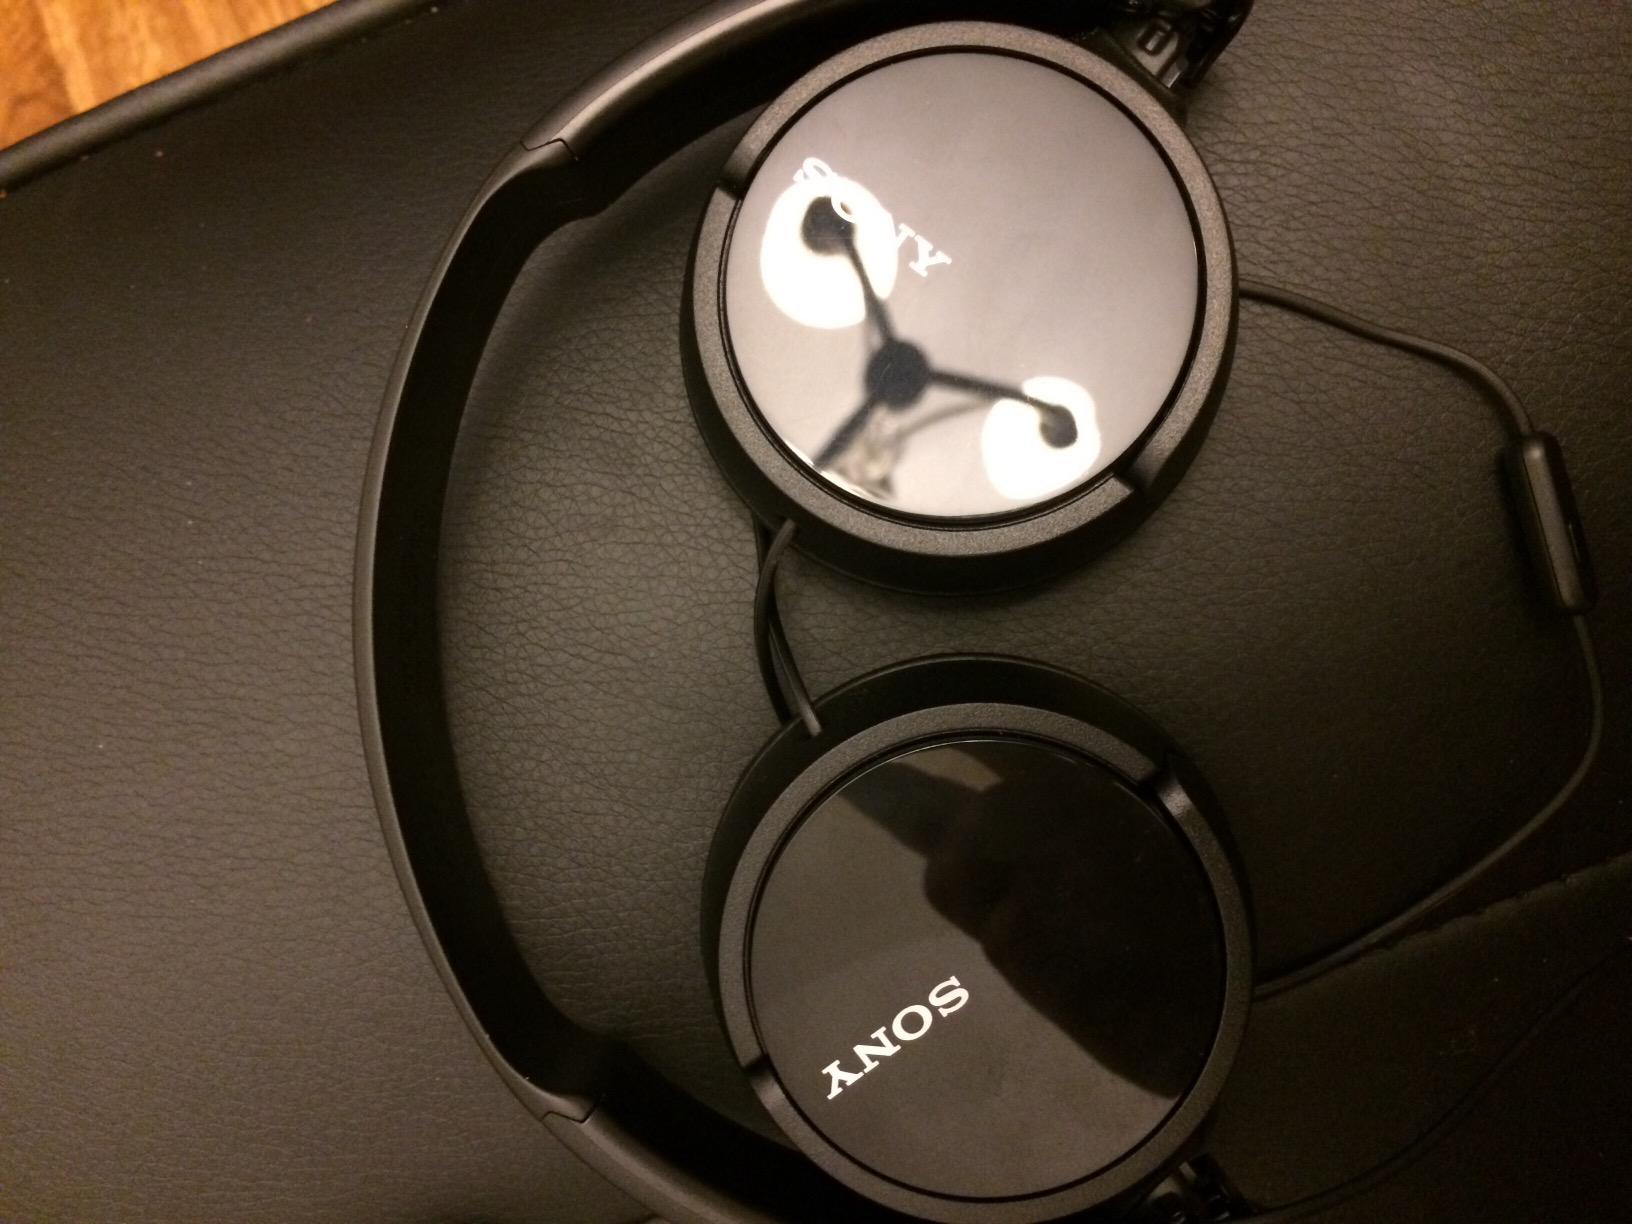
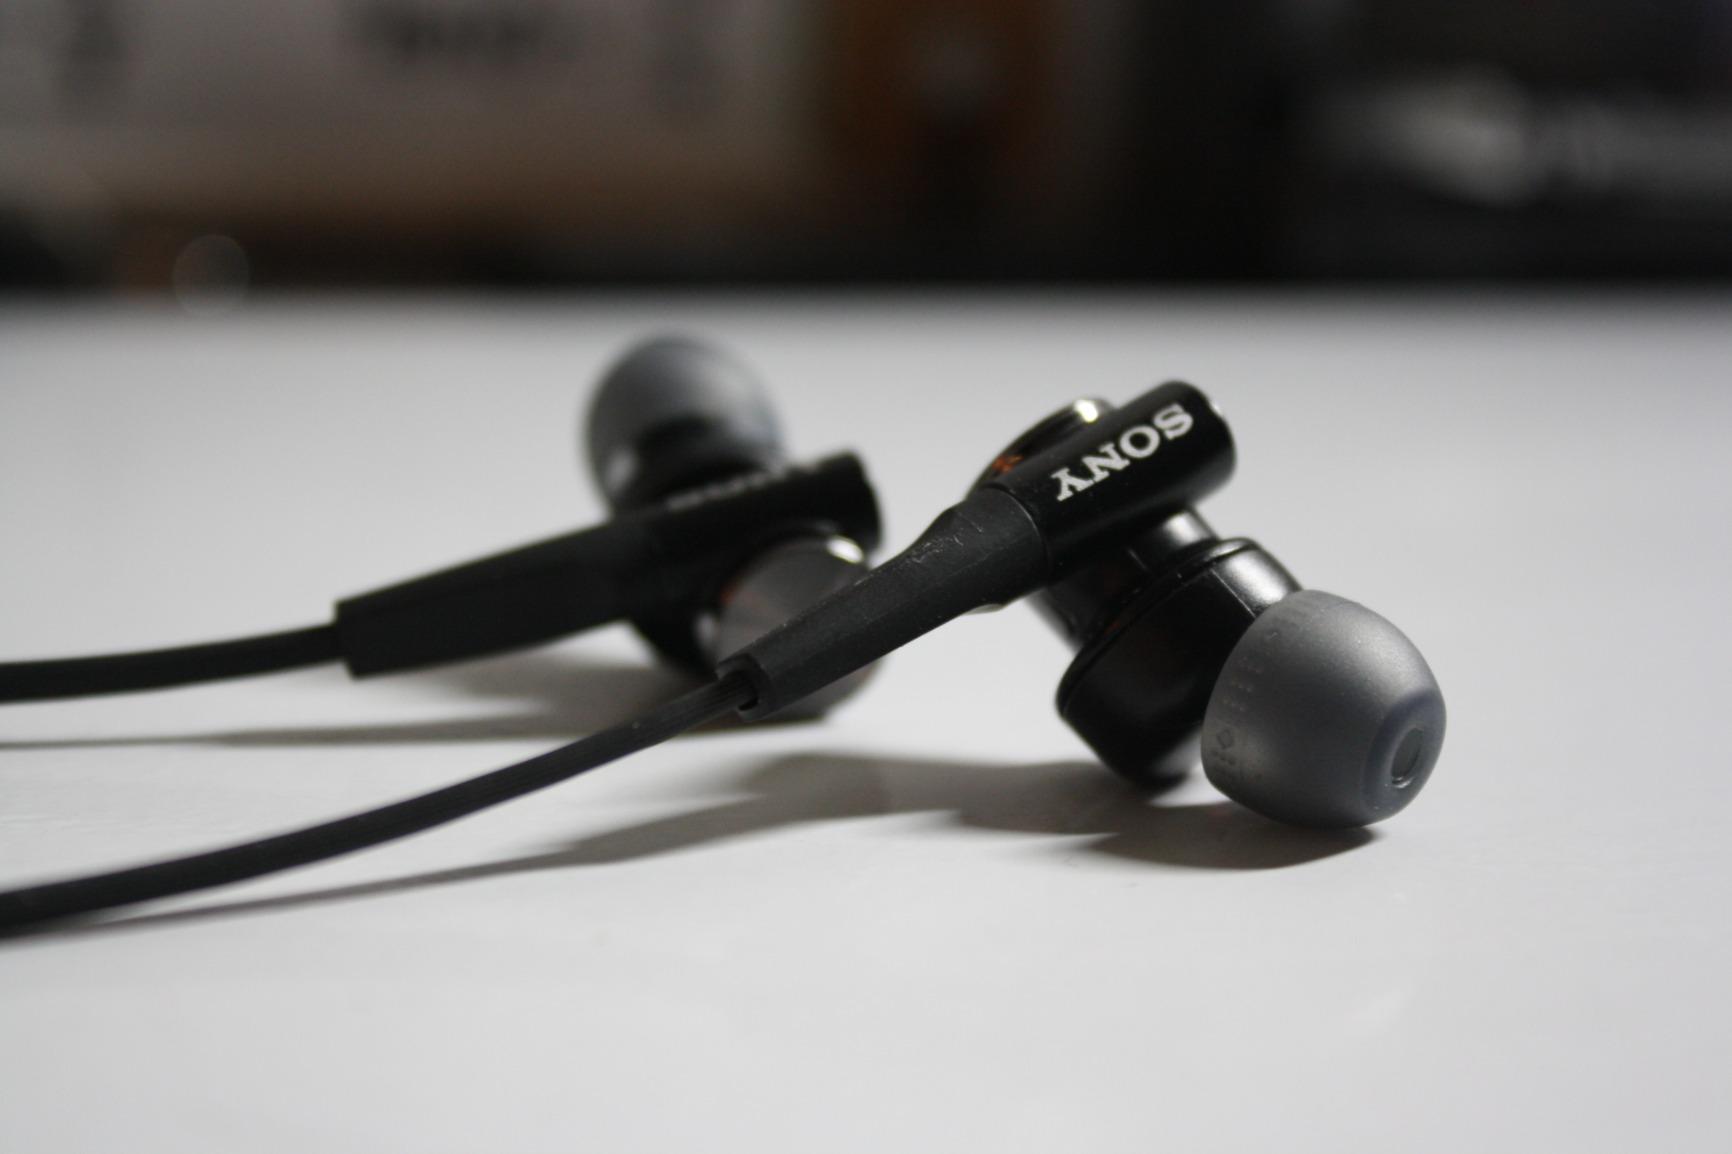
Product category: headphones
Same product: no